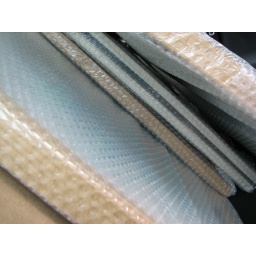
Bubble-wrapped framed textile pieces in the back seat of the car